Campaign for the neologism "santorum"

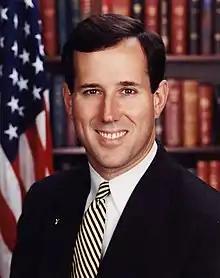
A bust-length formal portrait of Rick Santorum.

In an interview with the Associated Press on , Santorum said there is a relationship between the Catholic Church sex abuse scandal and liberalism and relativism. He argued that moral relativism involves accepting any adult consensual behavior in the privacy of people's homes, even if the behavior might otherwise be considered deviant. Santorum believes this attitude leads to an unhealthy culture.